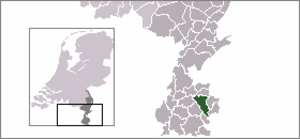
Heerlen
Heerlen er en kommune og en by, beliggende i den sydlige provins Limburg i Nederlandene. Kommunens areal er på 45,53 km², og indbyggertallet er på 87.437 pr. 1. april 2016.